Xeriscaping

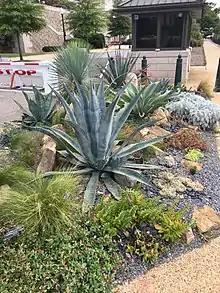
An example of xeriscaping outside the United States Capitol in Washington, DC

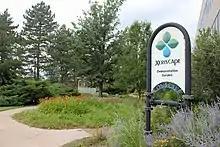
The Xeriscape Demonstration Garden at the headquarters of Denver Water in Denver, Colorado

Xeriscaping is the process of landscaping, or gardening, that reduces or eliminates the need for irrigation. It is promoted in regions that do not have accessible, plentiful, or reliable supplies of fresh water and has gained acceptance in other regions as access to irrigation water has become limited, though it is not limited to such climates. Xeriscaping may be an alternative to various types of traditional gardening.